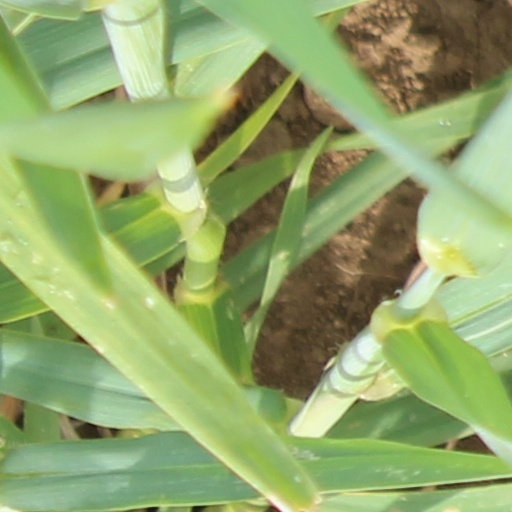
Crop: wheat